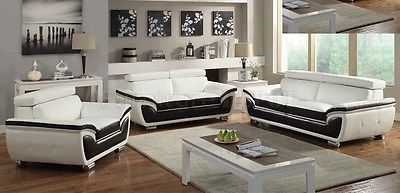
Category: sofa